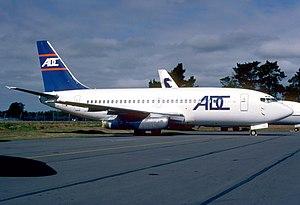
ADC Airlines est une compagnie aérienne privée du Nigeria fondée en 1984, basée à Lagos et qui a commencé ses opérations en 1991 et en 1992 pour ses vols réguliers.